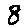
Label: 8